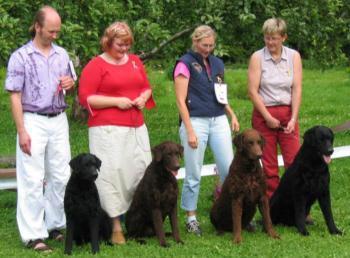
curly-coated_retriever